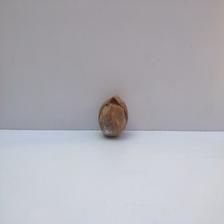
Size: Spoiled